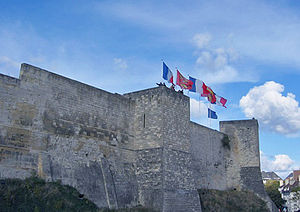
Caen / Bygninger
Sydvæggen af slottet, en enorm fæstning i bymidten
Caen er en by og en kommune i det nordvestlige Frankrig. Den er administrativ hovedby for departementet Calvados og hovedstad for den administrative region Basse-Normandie. Befolkningstallet er ca. 115.000, med en total befolkning i det bymæssige område omkring 420 000. Indbyggerne kaldes Caennais.